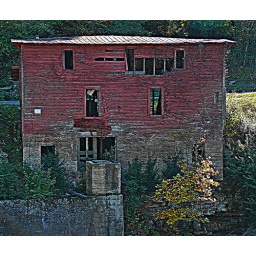
on one that's been done to death already. The red mill house in Scarham.